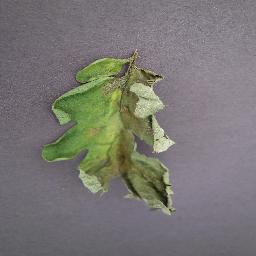
Label: Tomato___Late_blight